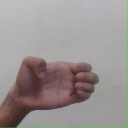
अक्षर: ख